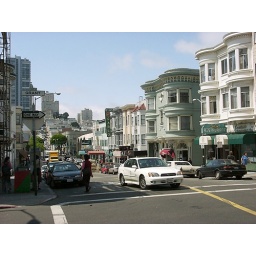
Typical street in San Fran, complete with friggin' huge hill in the distance